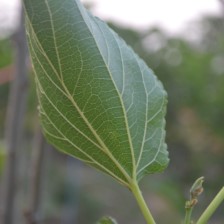
Variety: ChiangMaiBuriram60